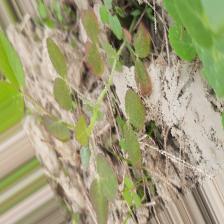
Label: Lentil Rust